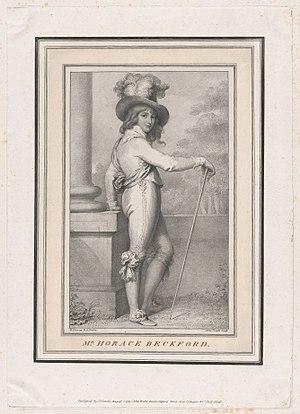
William Horace Pitt-Rivers, 3ᵉ baron Rivers, connu sous le nom de Horace Beckford jusqu'en 1828, était un noble et un joueur britannique.